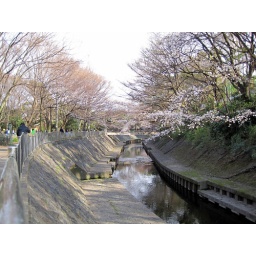
Sakura-laden trees dipped low over the water